Siku (instrument)

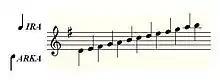

The siku uses a diatonic scale. "Siku ch'alla" is tuned in E minor / G major, "arka": D-F-A-C-E-G-B and "ira":E-G-B-D-F-A.